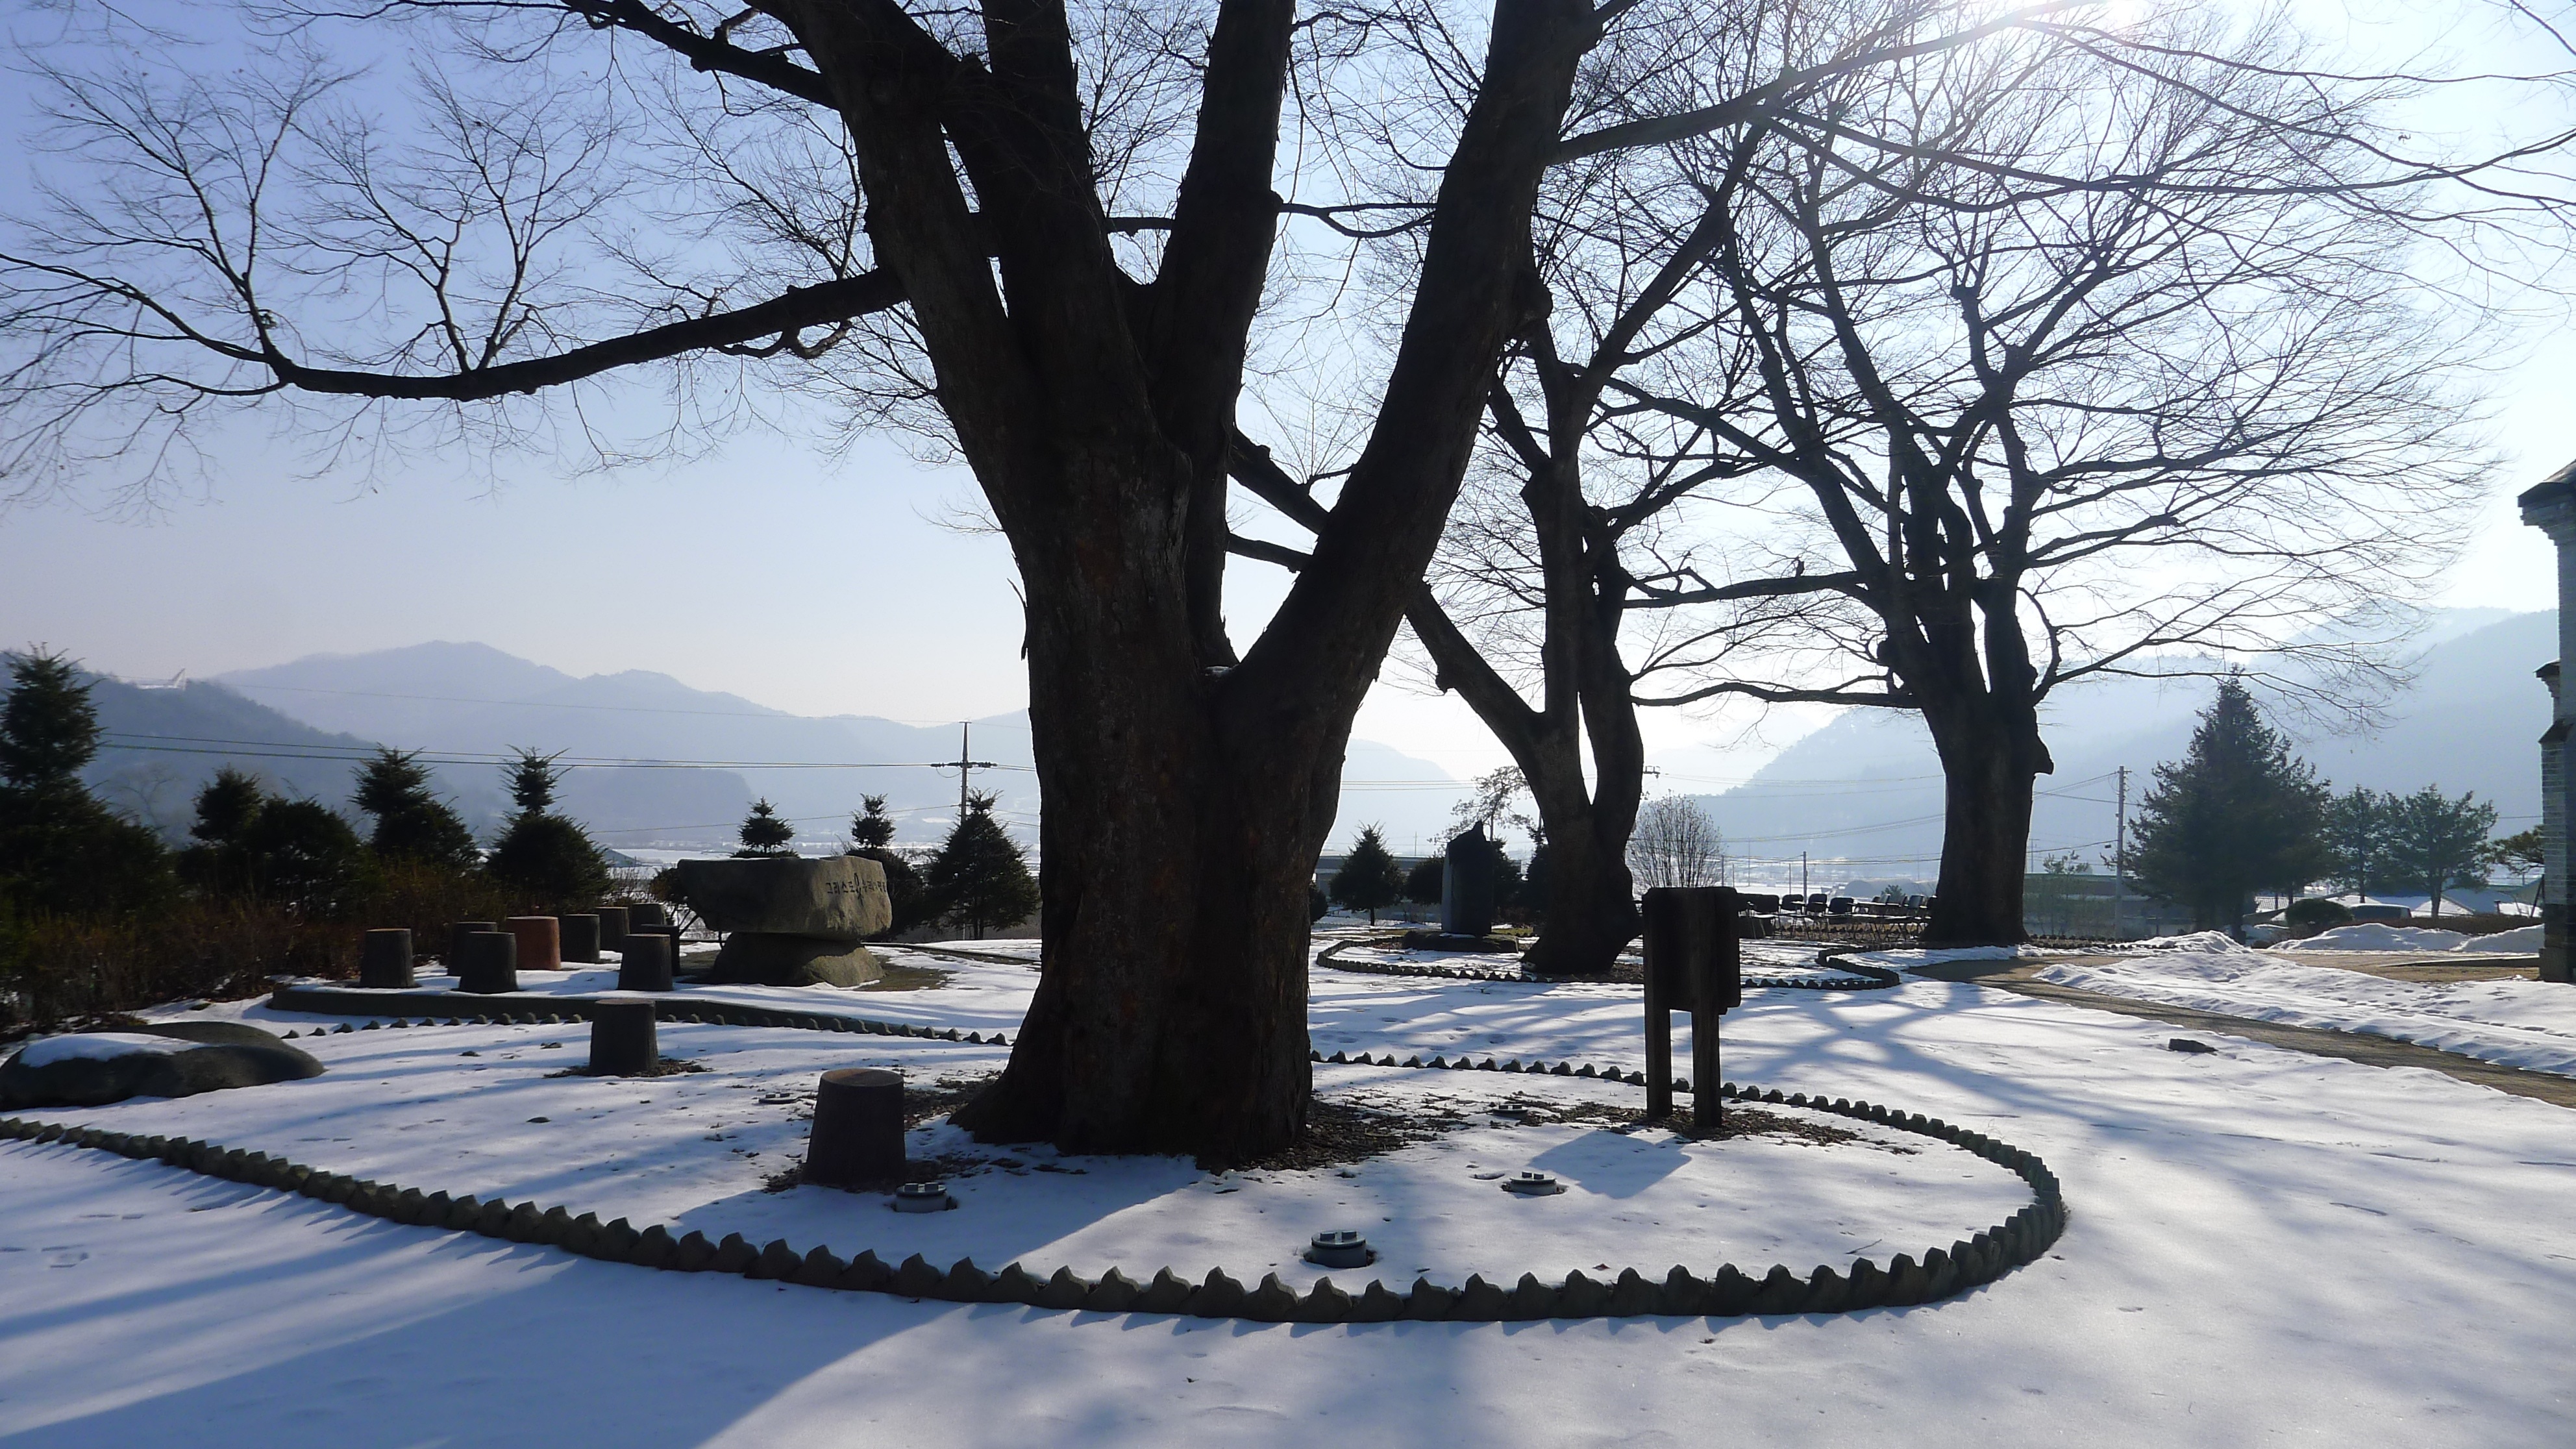
tree, snow, winter, weather, season, freezing, in the cold, woody plant